The Great Escape Festival

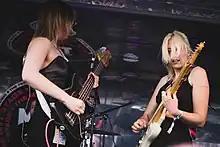
Coach Party, 2023

In 2024, over half of the lineup signed an open letter to the festival to drop Barclaycard as a sponsor due to its involvement in the supply of arms to Israeli military forces. Over 163 bands pulled out of the festival in protest, resulting in the opening showcase being cancelled.